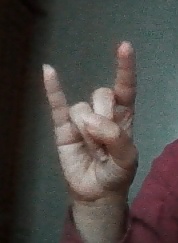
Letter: la